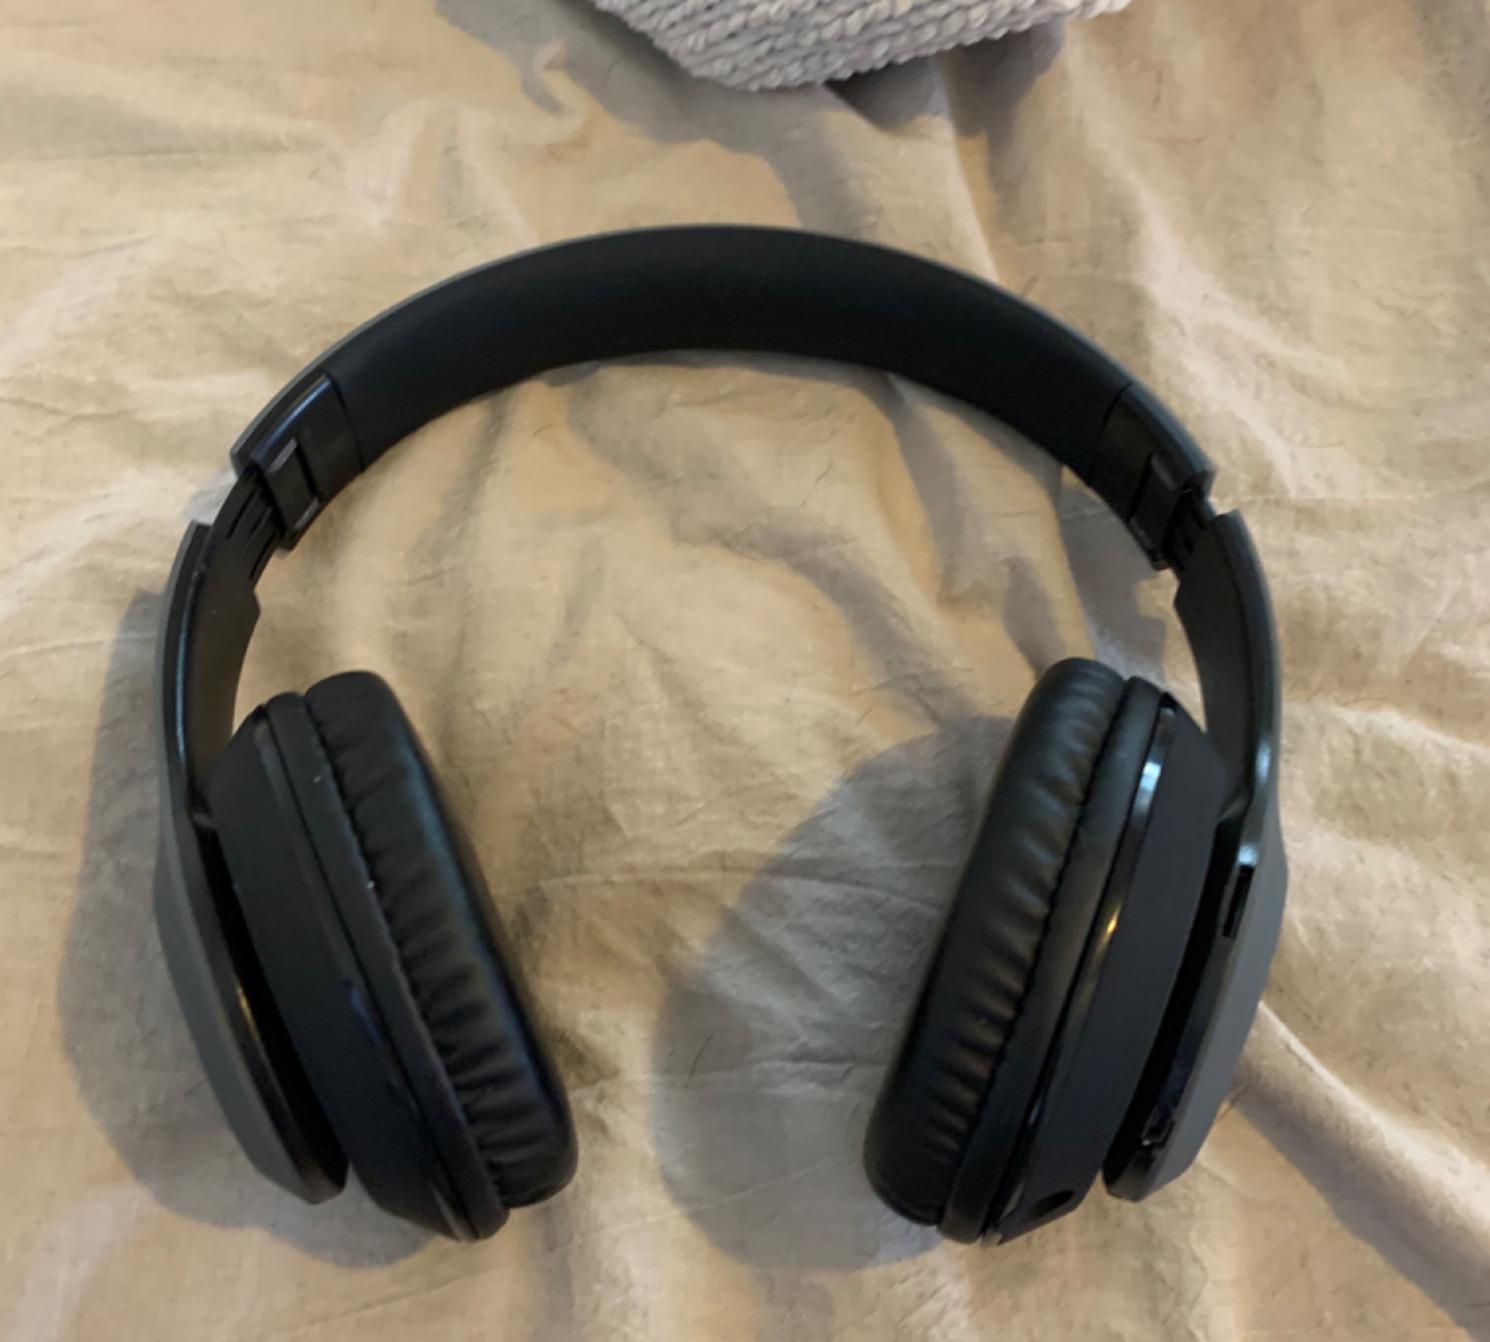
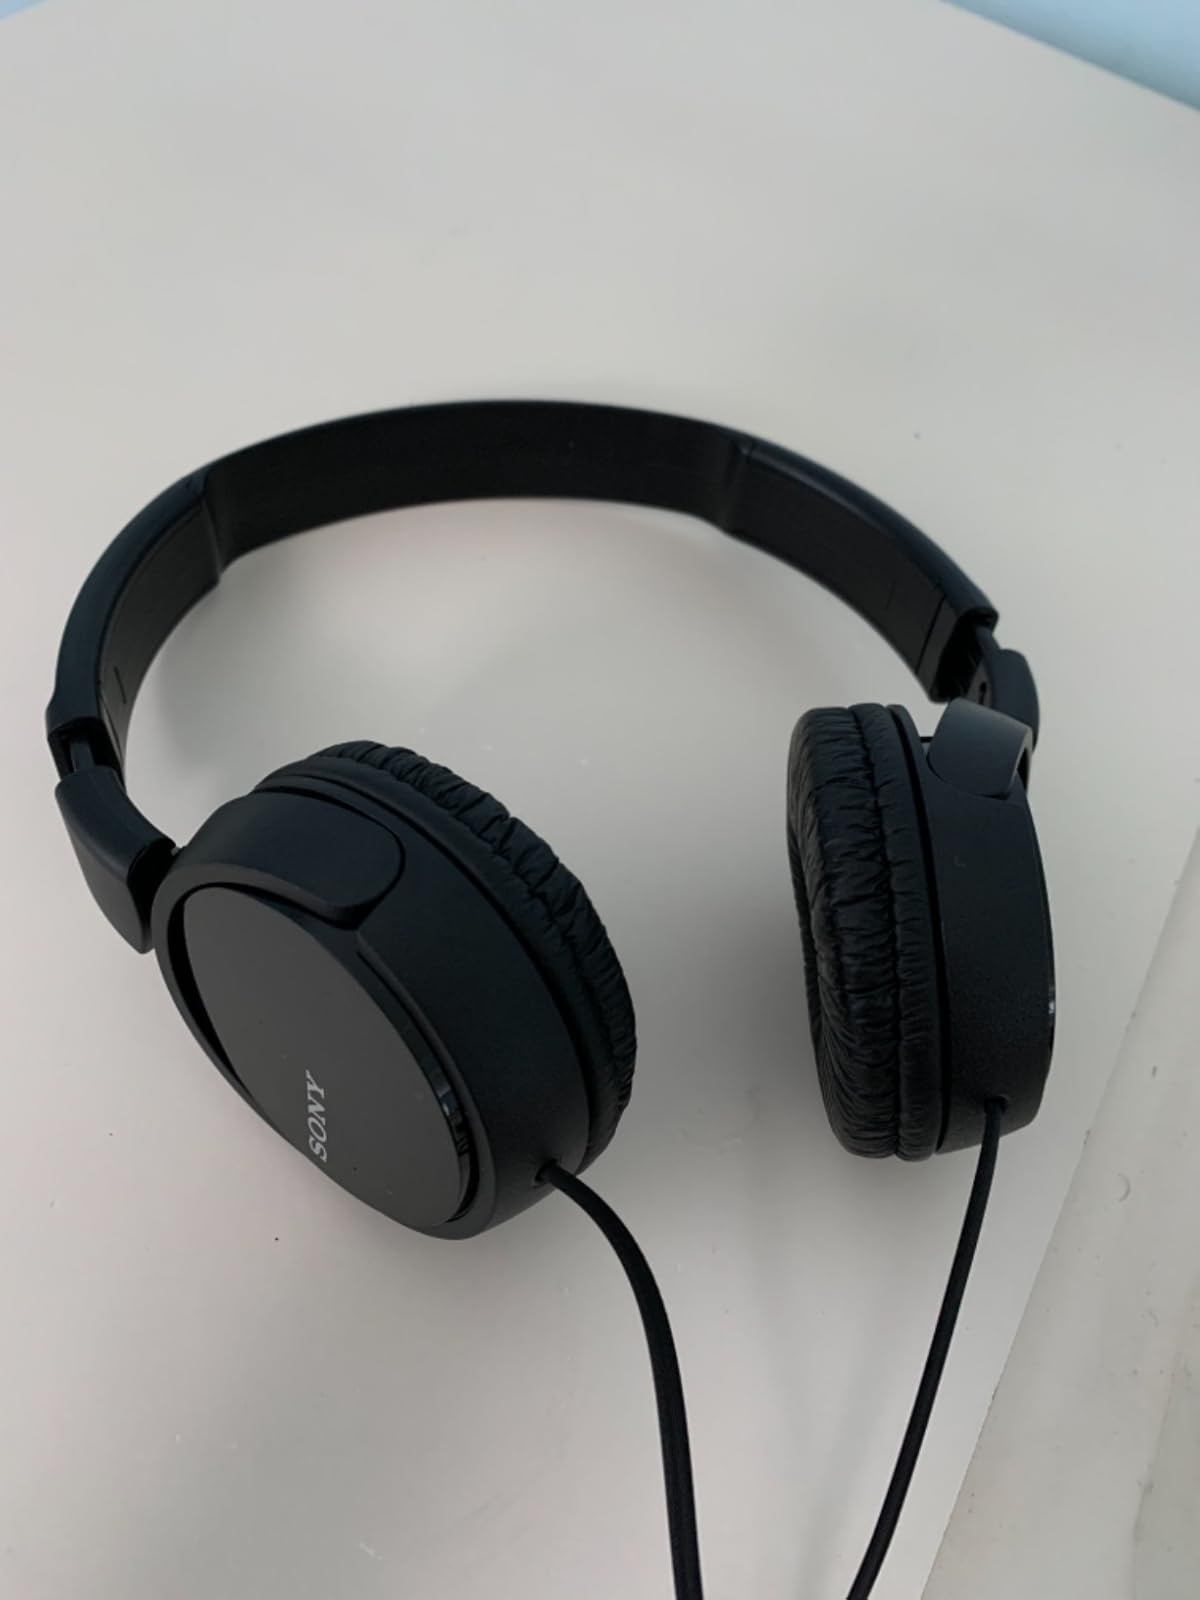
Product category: headphones
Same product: no